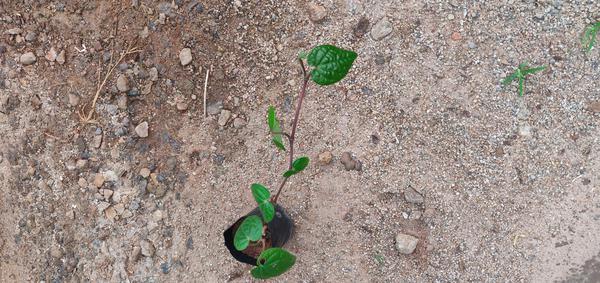
Plant: Betel